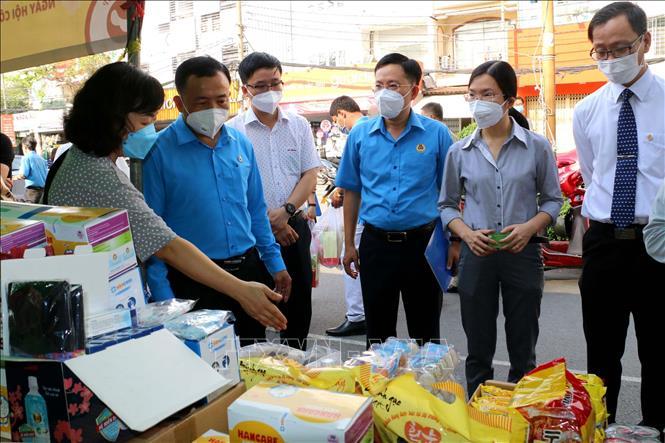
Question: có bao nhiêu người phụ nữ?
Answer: có một người phụ nữ